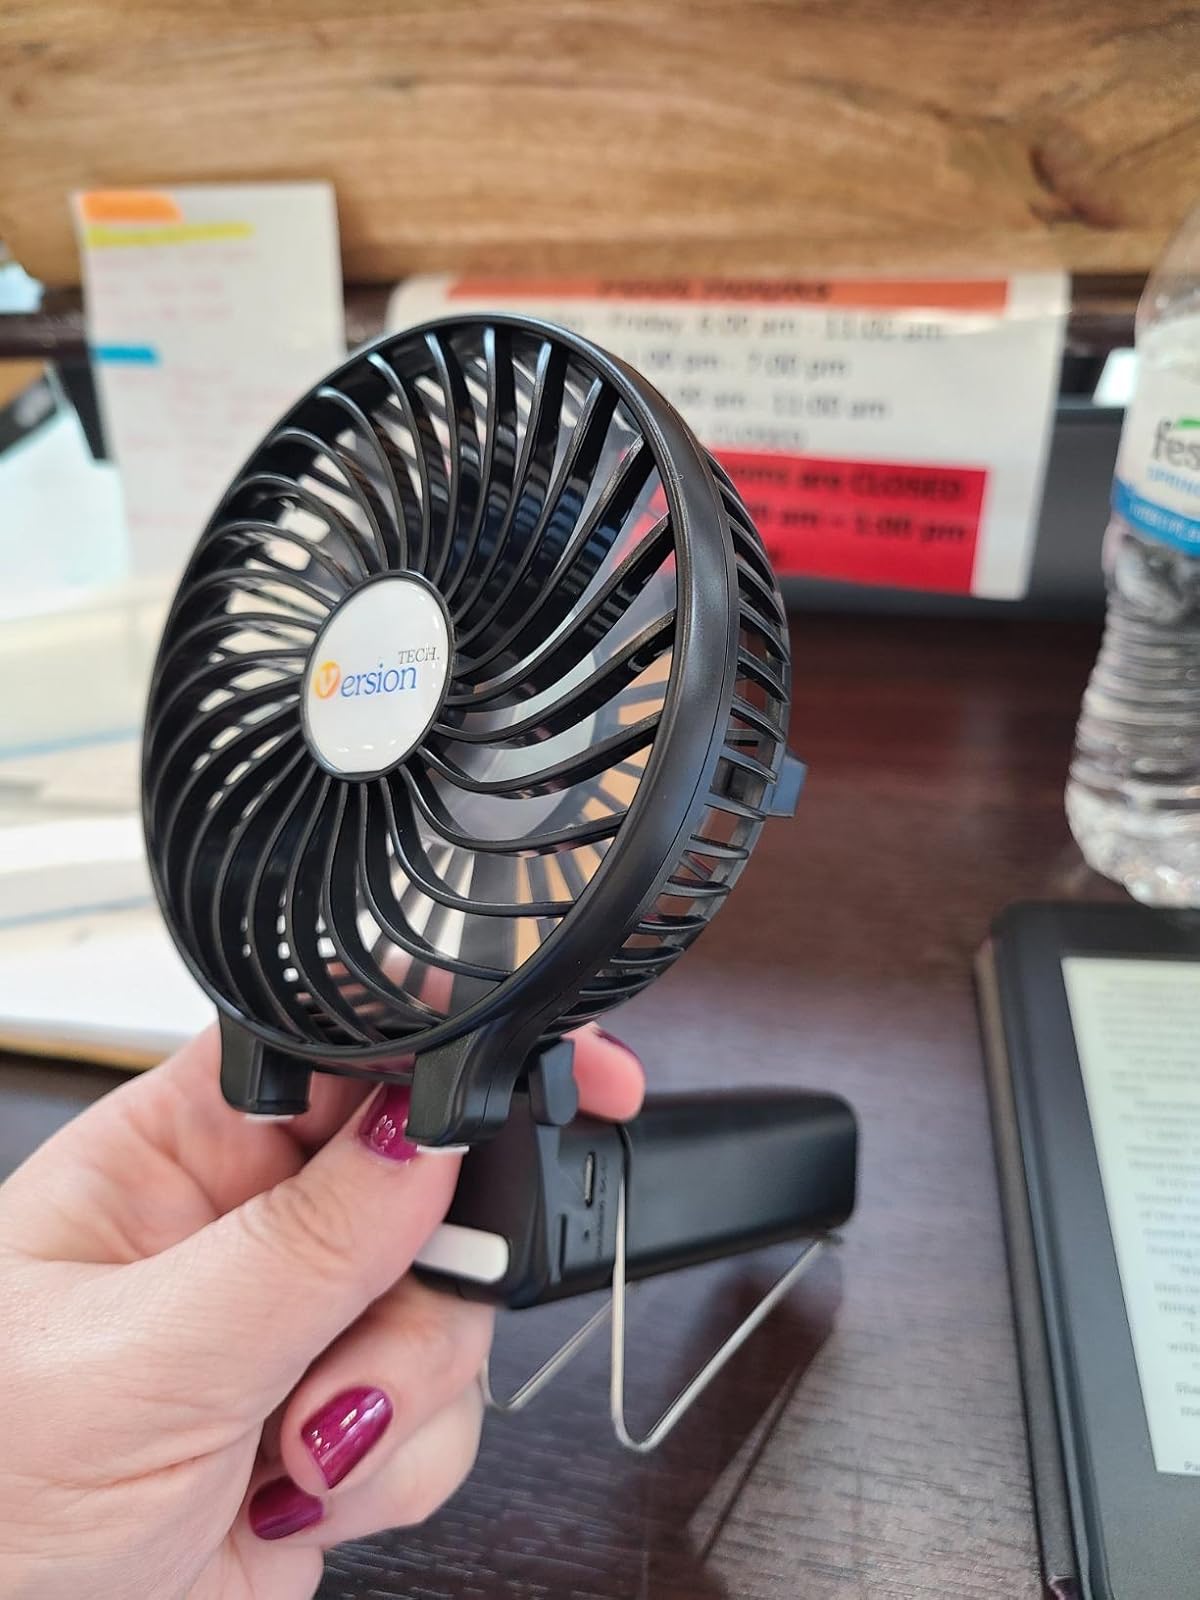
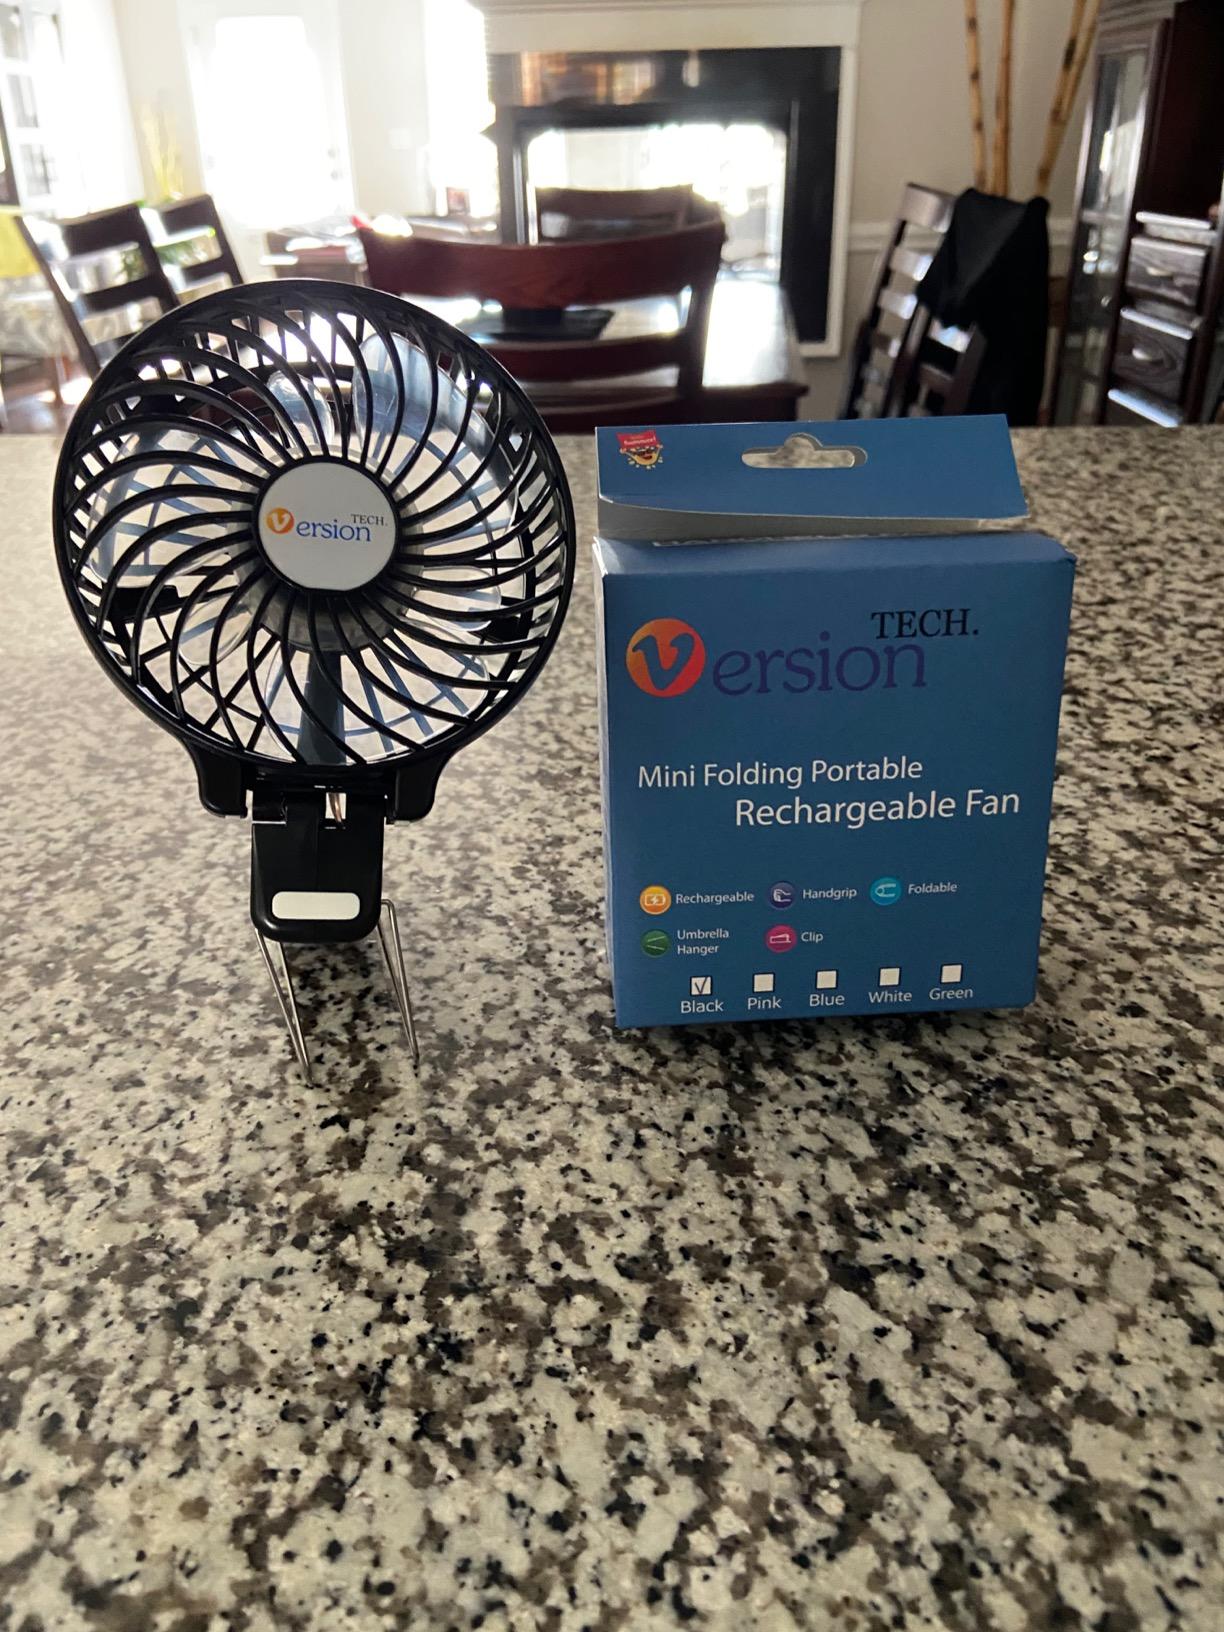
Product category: fan
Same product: yes